Vision Forum (art organisation)

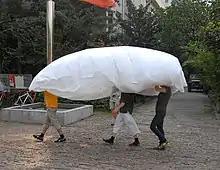
Yang Zhifei's performance in Beijing that was part of The Invisible Generation, 2009

In 2008–09, Vision Forum organised two major projects. (Anti)Realism brought together young contemporary visual artists based in Sweden, China, Great Britain, the Netherlands and France. The first part of the project was a practical workshop that took place in Guangzhou, China, in September 2008. The European participants developed collaborative projects with their Chinese peers that focused on time-based art.